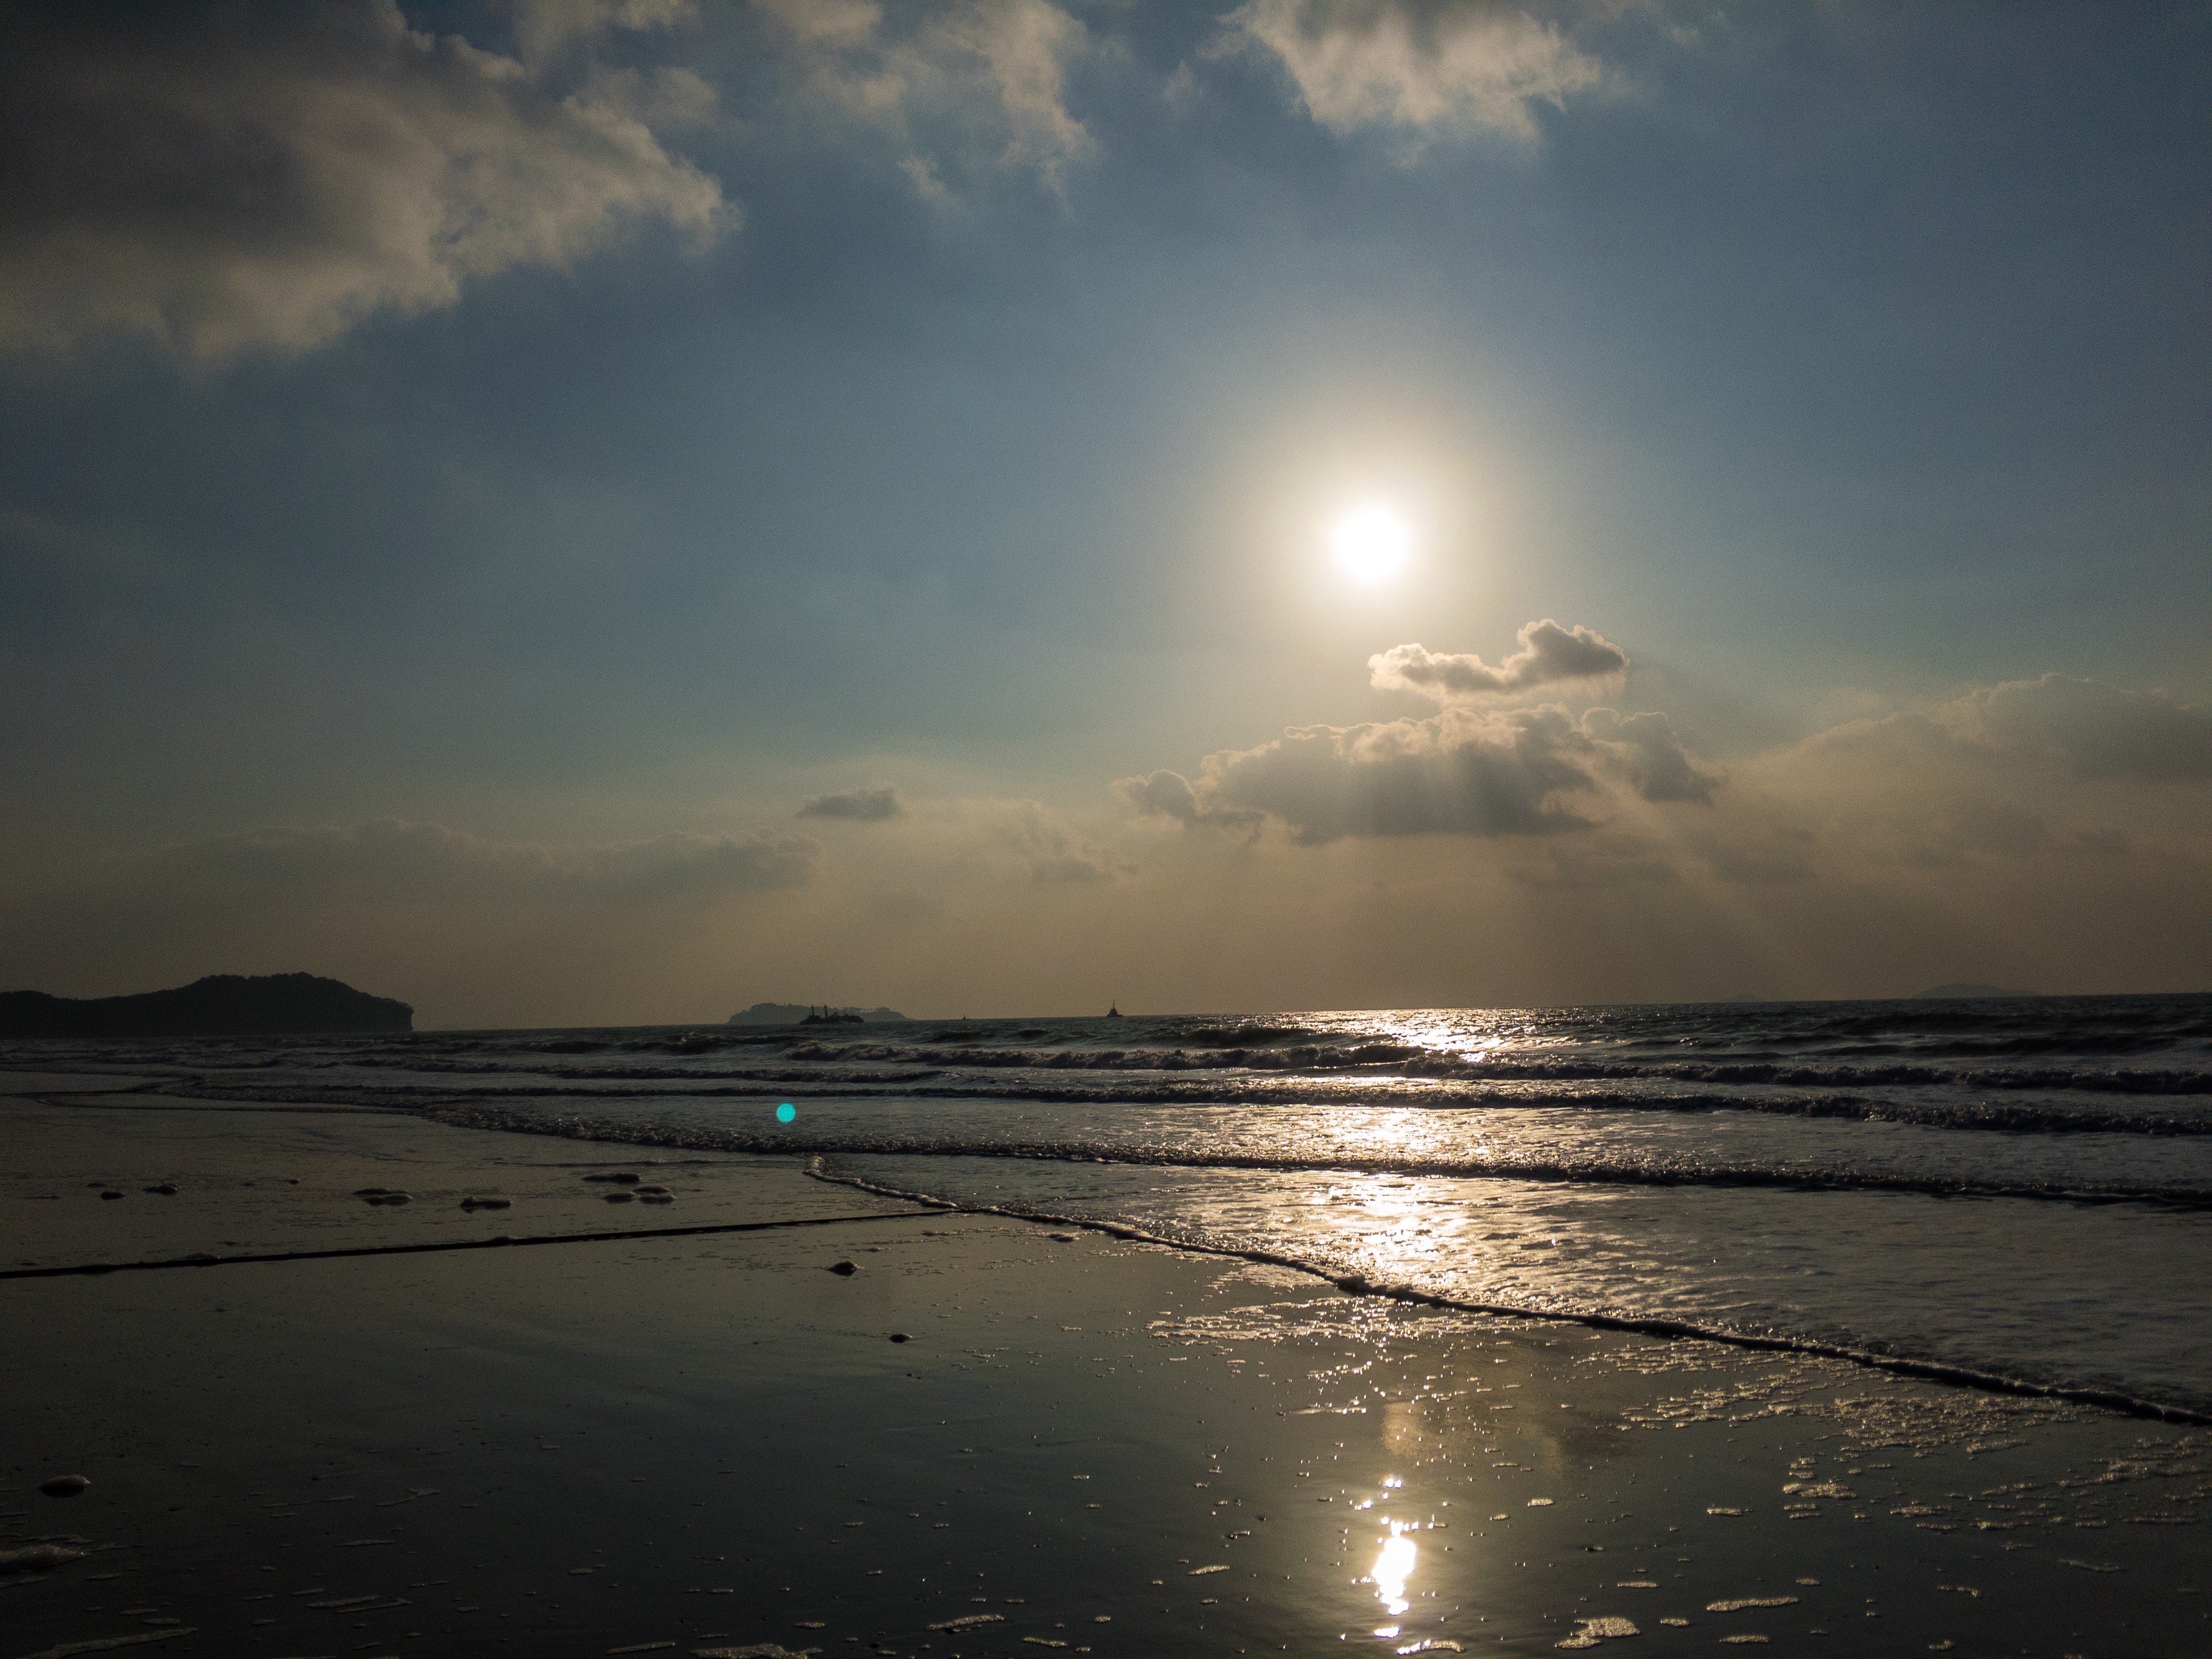
beach, sea, coast, sand, ocean, horizon, light, cloud, sky, sun, sunrise, sunset, sunlight, morning, shore, wave, dawn, atmosphere, dusk, evening, reflection, bay, body of water, korea, west sea, astronomical object, atmospheric phenomenon, wind wave, flowers by the beach, tai an, late pm